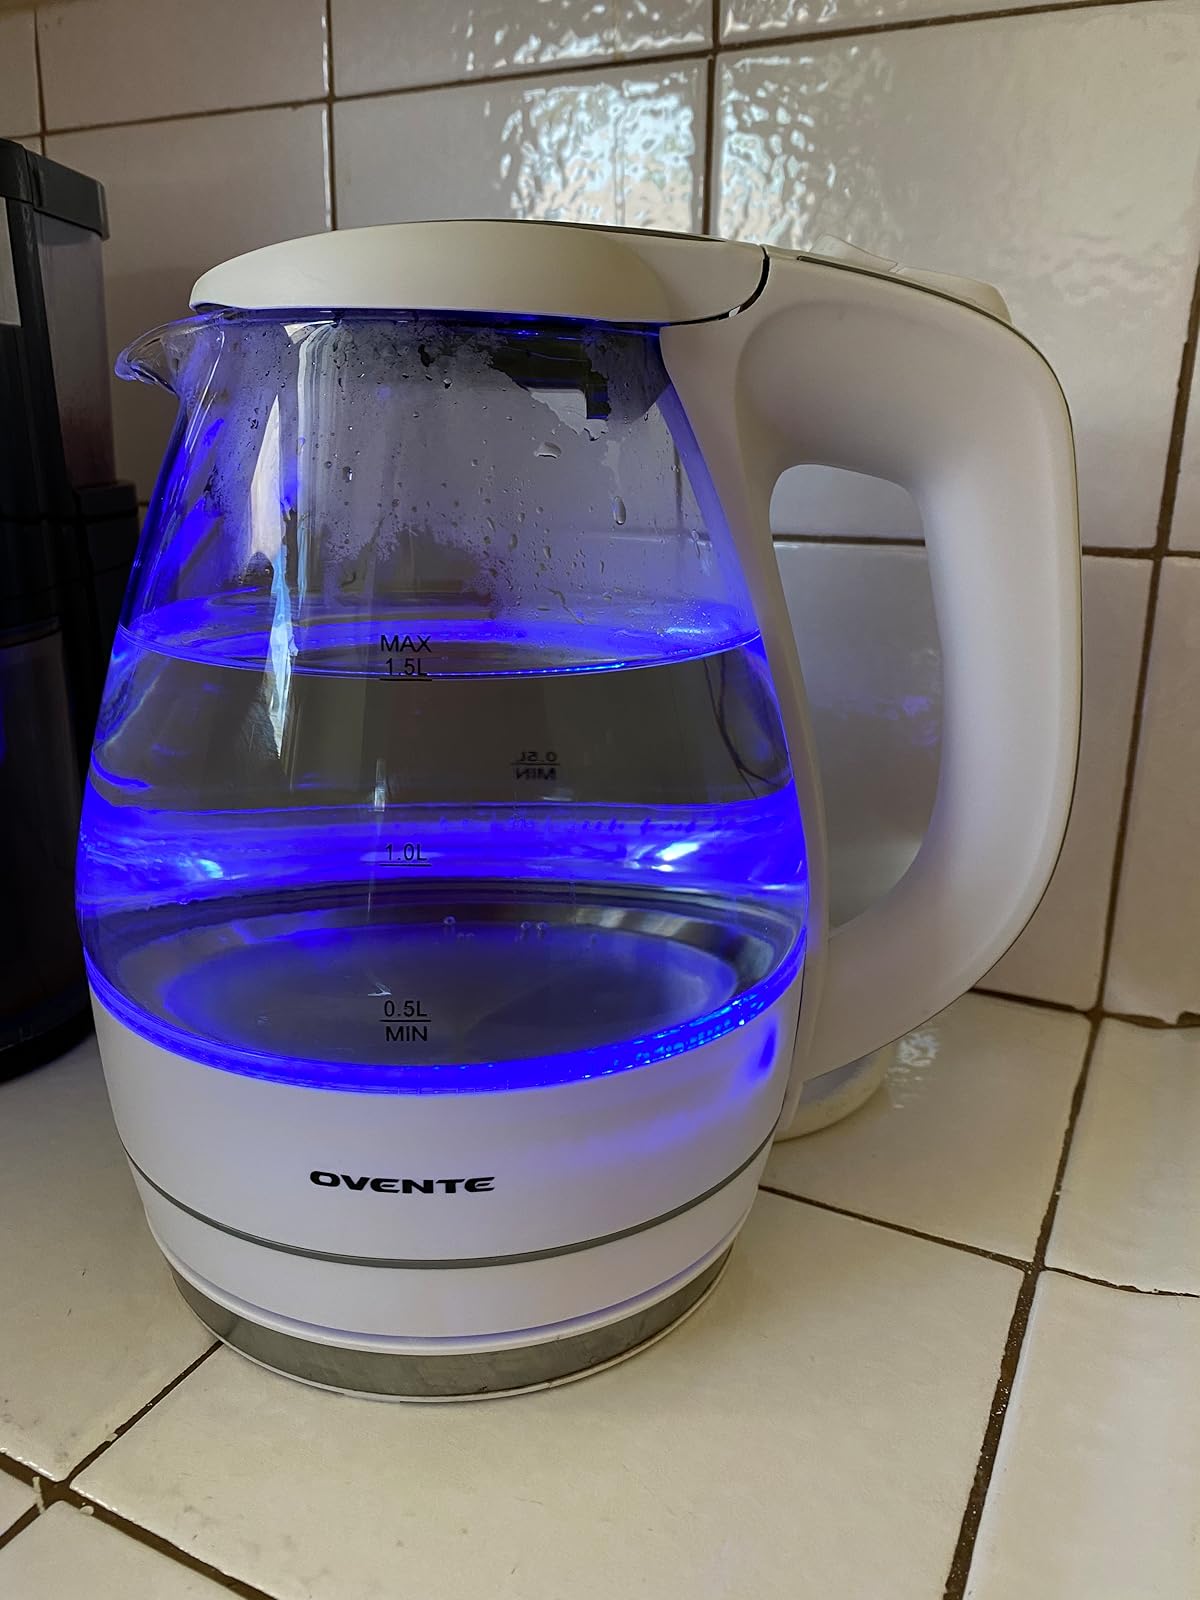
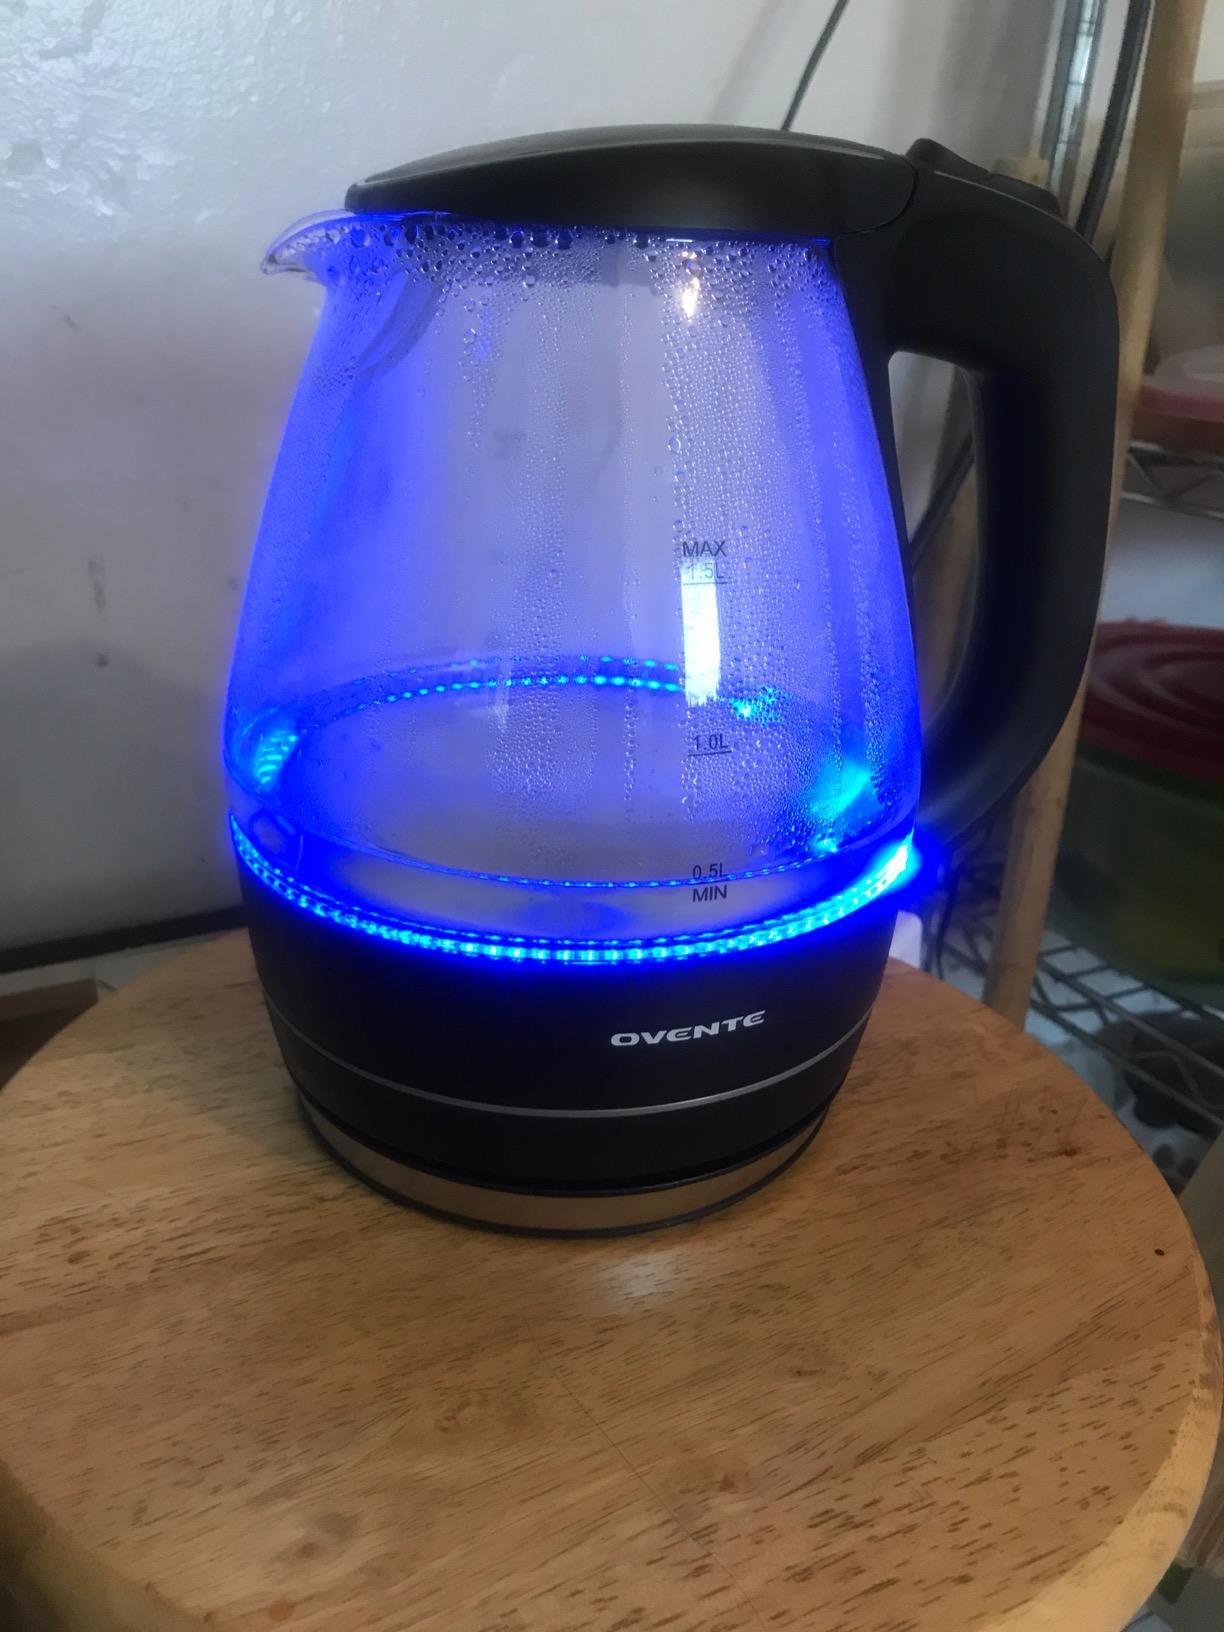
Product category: items_kettle
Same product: no